Polynya

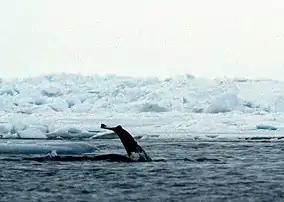
The flukes of a narwhal in a Baffin Bay polynya

Antarctic bottom water (AABW) is the dense water with high salinity that exists in the abyssal layer of the Southern Ocean. It plays a major role in the global overturning circulation. Coastal polynyas (latent heat polynyas) are a source of AABW as brine rejection during the formation of sea ice at these polynyas increases the salinity of the seawater, which then sinks down to the ocean bottom as AABW. Antarctic polynyas form when ice masses diverge from the coast and move away in the direction of the wind, creating an exposed area of sea water which subsequently freezes over, with brine rejection, to form another mass of ice.